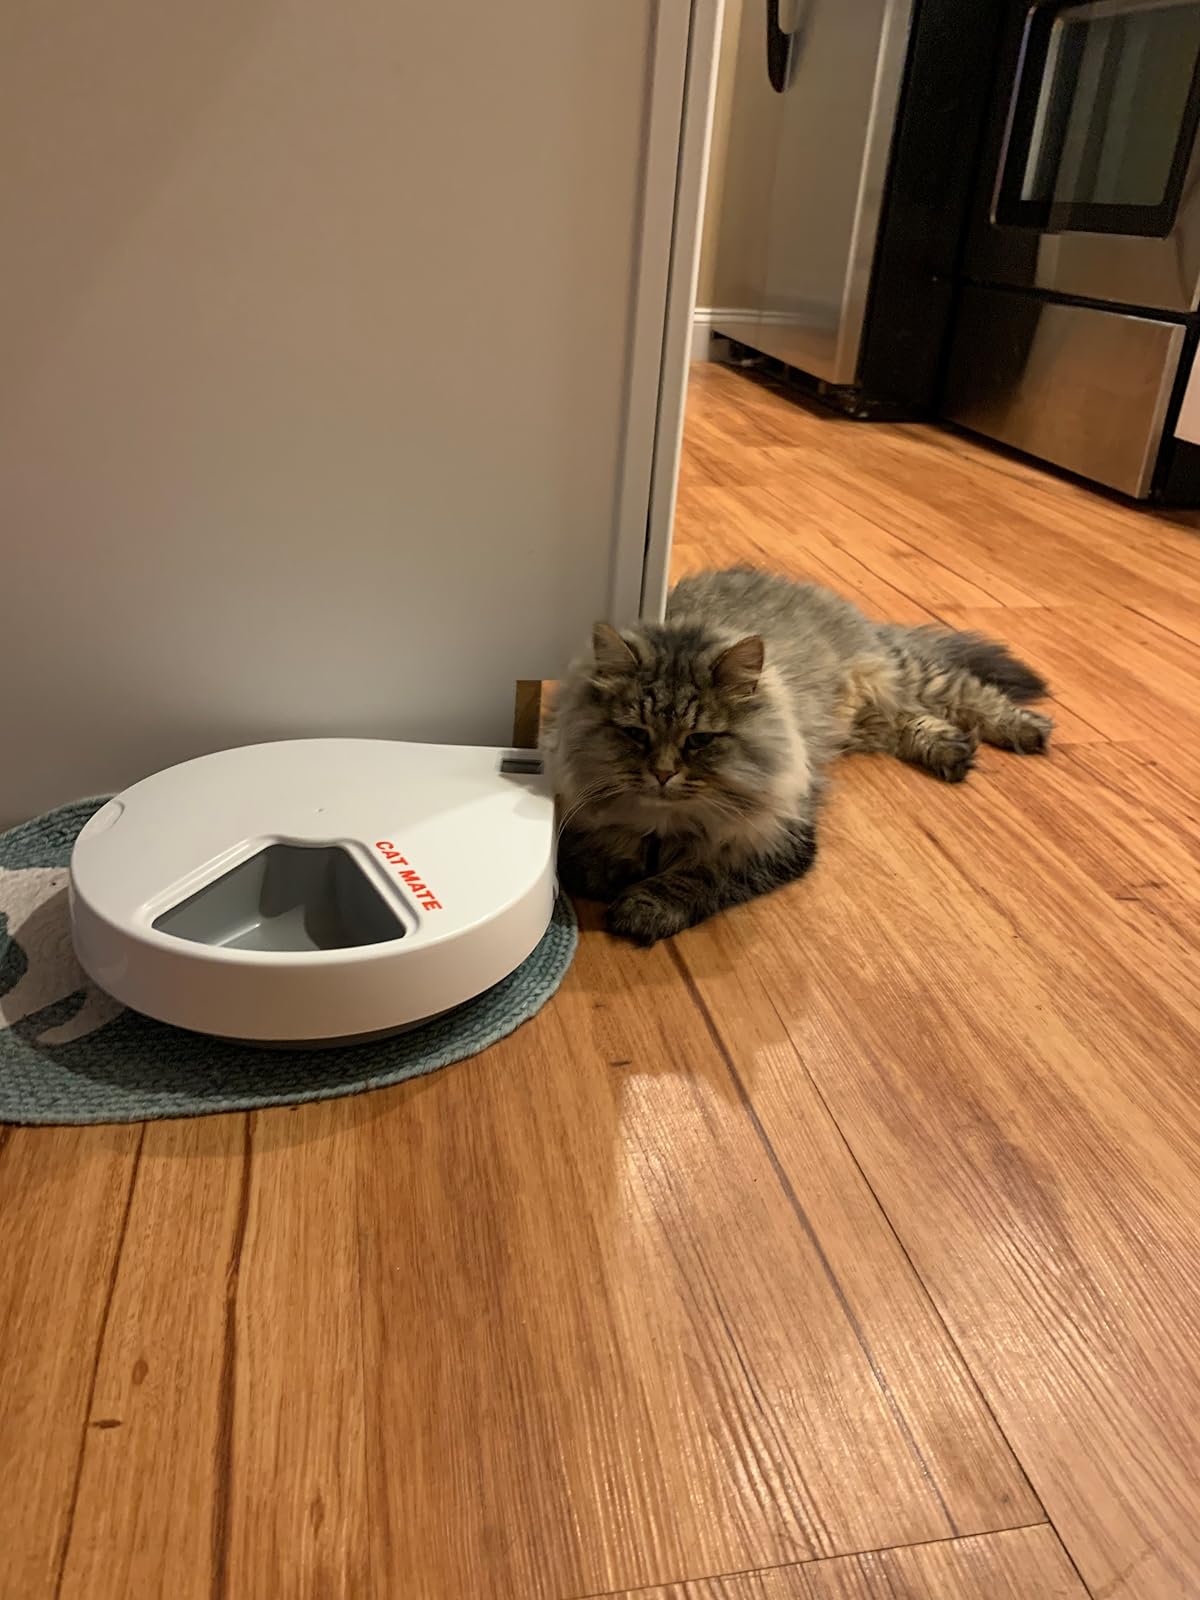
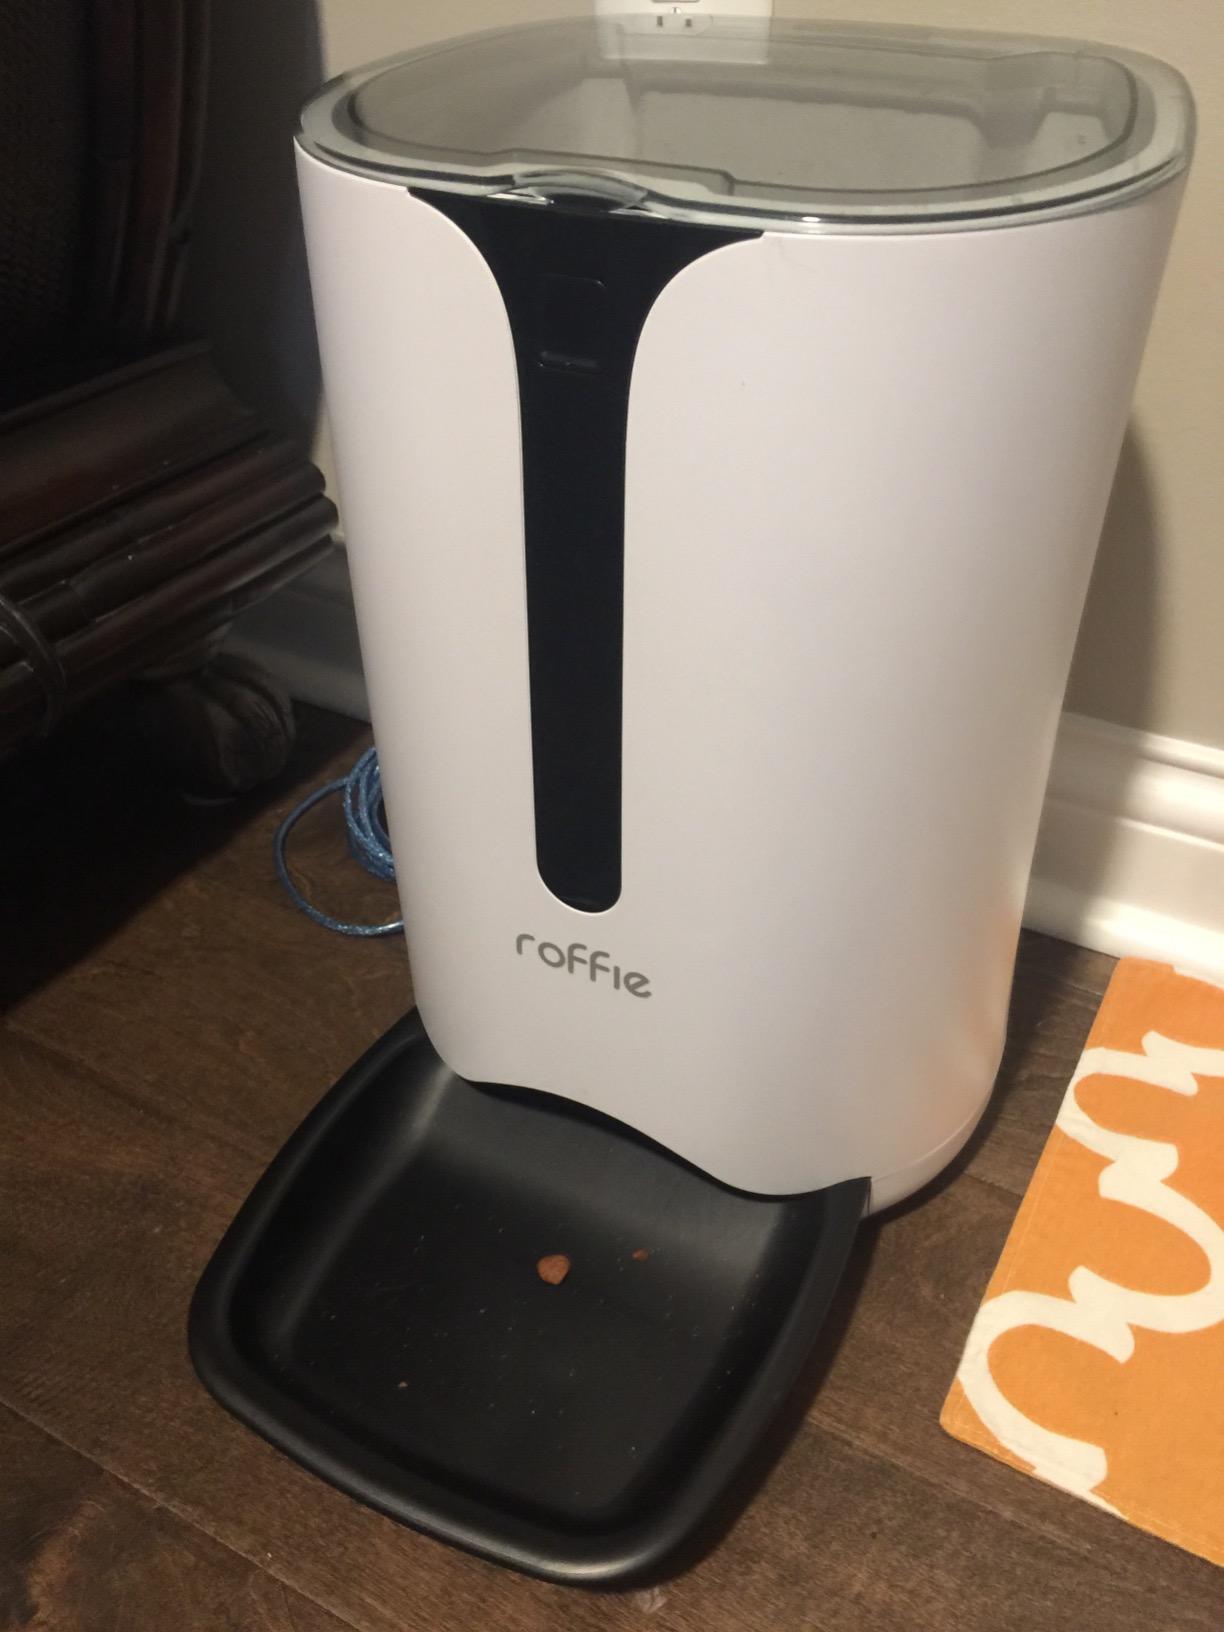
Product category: items_feeder
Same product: no